Order of the Companions of O. R. Tambo

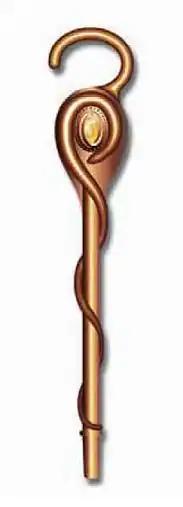
Walking stick awarded with Order

The badge of the order is oval, and depicts a symbol similar to that of the Taijitu between two arrowheads, framed by two mole snakes. The symbol represents the meeting of diverse spiritual energies, and the snakes represent solidarity and support. The South African coat of arms is displayed on the reverse.